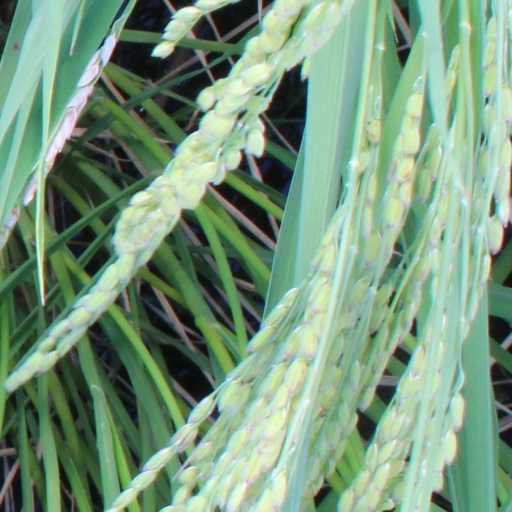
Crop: rice